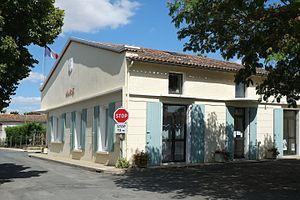
Mairie Saint-Pierre-d'Amilly Charente-Maritime France
Saint-Pierre-d'Amilly est une commune du sud-ouest de la France, située dans le département de la Charente-Maritime. Ses habitants sont appelés les Pierritains ou Pierramilliens et les Pierritaines ou Pierramilliennes.